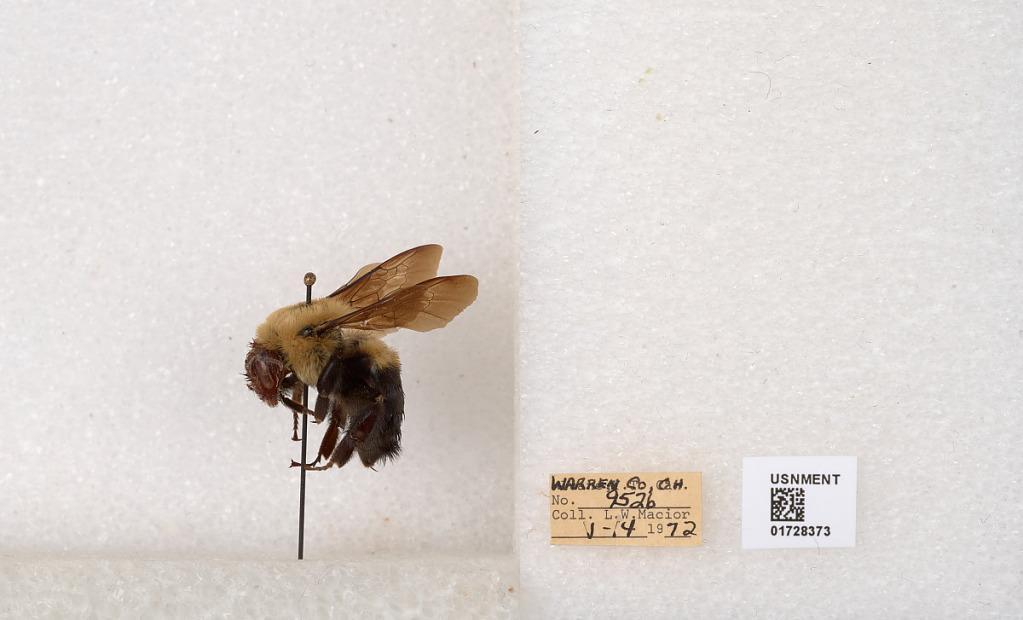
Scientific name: Bombus (Separatobombus) griseocollis (De Geer)
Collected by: L. Macior
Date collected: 1972-5-14
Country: United States
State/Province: Ohio
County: Warren
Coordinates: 39.4276, -84.1668